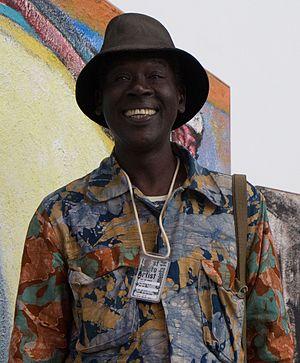
La manifestation documenta 14 est la quatorzième édition de l'exposition quinquennale d'art contemporain documenta.
El Hadji Sy – de son nom complet El Hadji Moussa Babacar Sy –, né le 9 septembre 1954 à Dakar, est un peintre sénégalais contemporain. On le rattache à la deuxième génération issue de l'« École de Dakar », mais il préfèra – au sens propre – « donner un coup de pied » à ce legs en commençant par peindre avec ses pieds et redonna sa place au corps dans la peinture. Avec Issa Samb, il est le cofondateur du mouvement « Agit Art ». et il est à l'origine du Village des Arts de Dakar. Au milieu des années 1980, il expérimente de nouveaux matériaux, utilisant de rugueux sacs de riz en toile de jute dont il apprécie la texture poreuse et sur lesquels il applique parfois du goudron noir et de la cire de bougie. Il se distingue aussi par la taille de ses compositions.